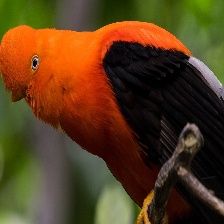
Species: COCK OF THE  ROCK
Scientific name: RUPICOLA